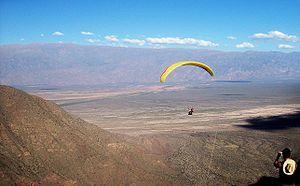
La province de La Rioja est une subdivision de l'Argentine située au nord-ouest du pays. Elle est limitée au nord-ouest par le Chili, à l'ouest par la province de San Juan, au sud par la province de San Luis à l'est par la province de Córdoba et au nord par la province de Catamarca.